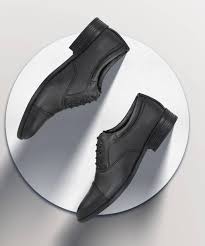
Label: Brogue